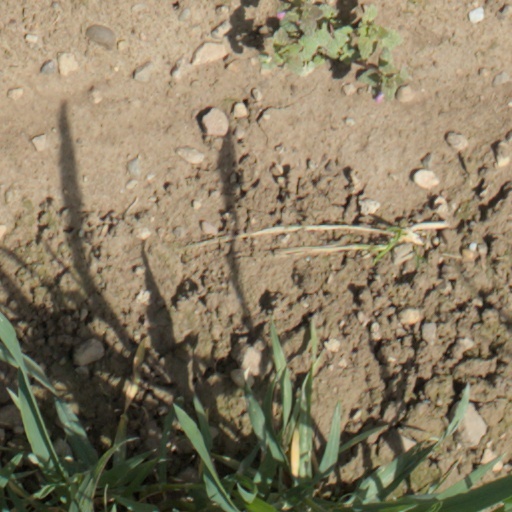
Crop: wheat